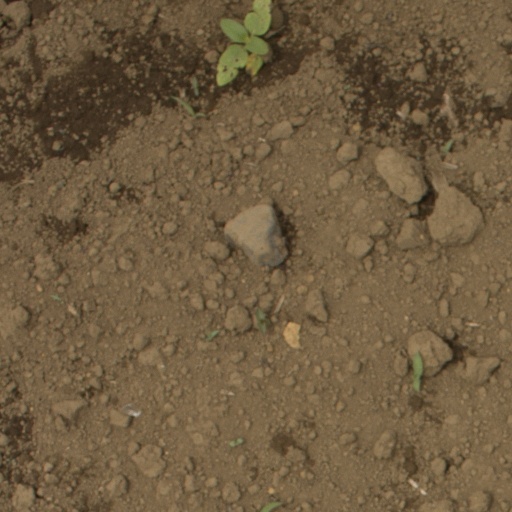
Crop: Jerusalem artichoke